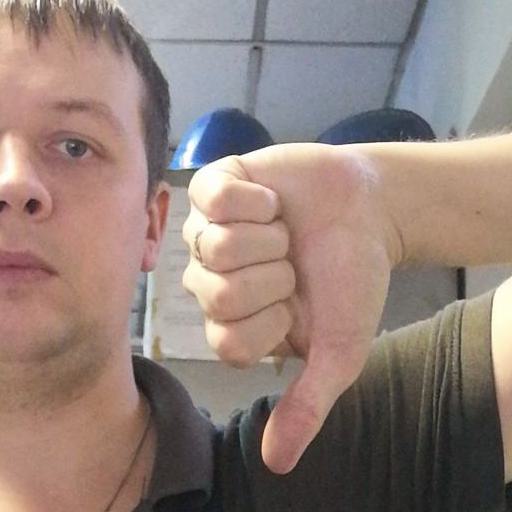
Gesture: dislike